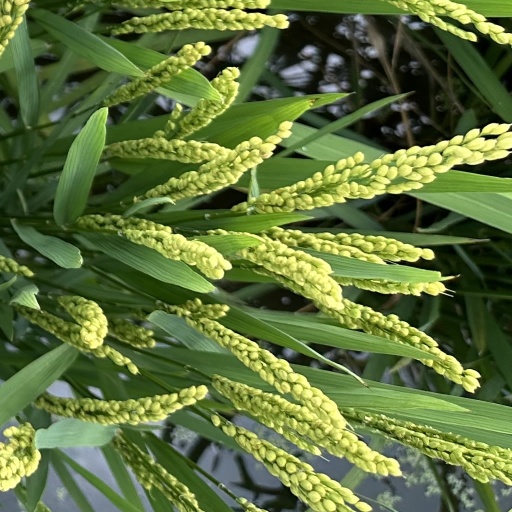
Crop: rice